Camino de Santiago (route descriptions)

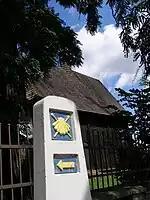
Camino route sign in Wojnicz – from Sandomierz to Kraków

The Slovak section of the Way of Saint James is called "Svätojakubská cesta" (official name: "Svätojakubská cesta na Slovensku"). Another name that can sometimes be seen on trail markings is "Jakubská cesta".